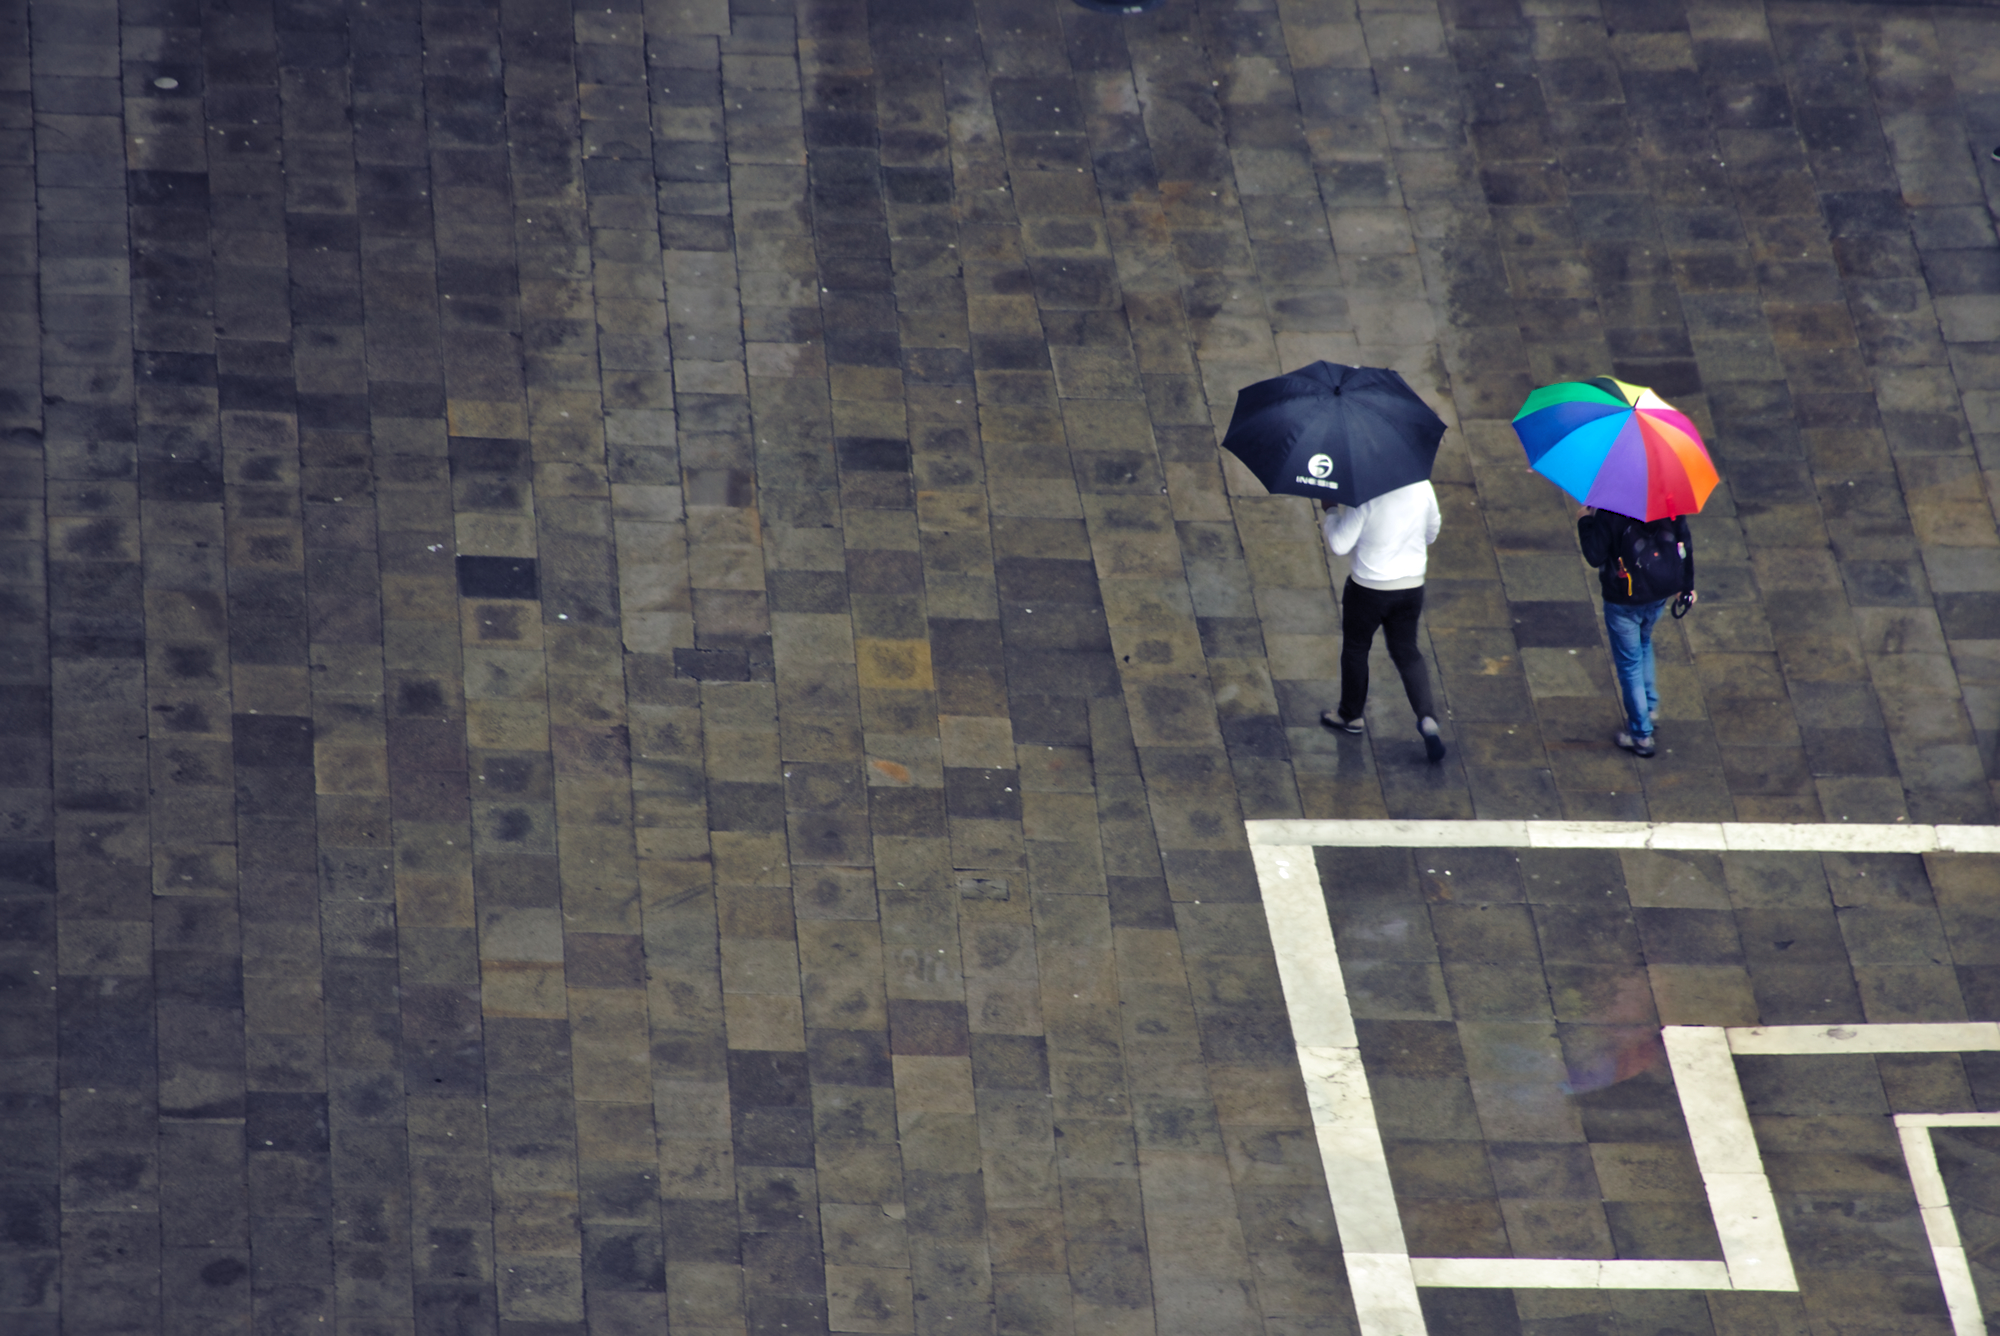
man, abstract, wall, umbrella, color, italy, two, venice, blue, black, colour, blackandwhite, art, shape, sanmarco